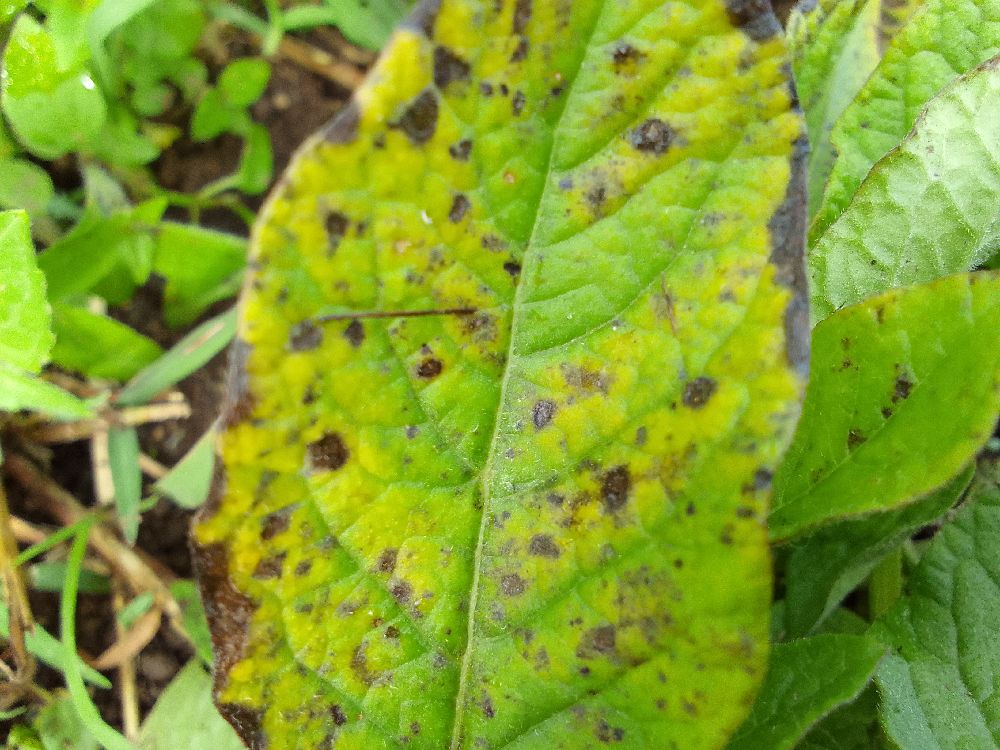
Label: Early blight